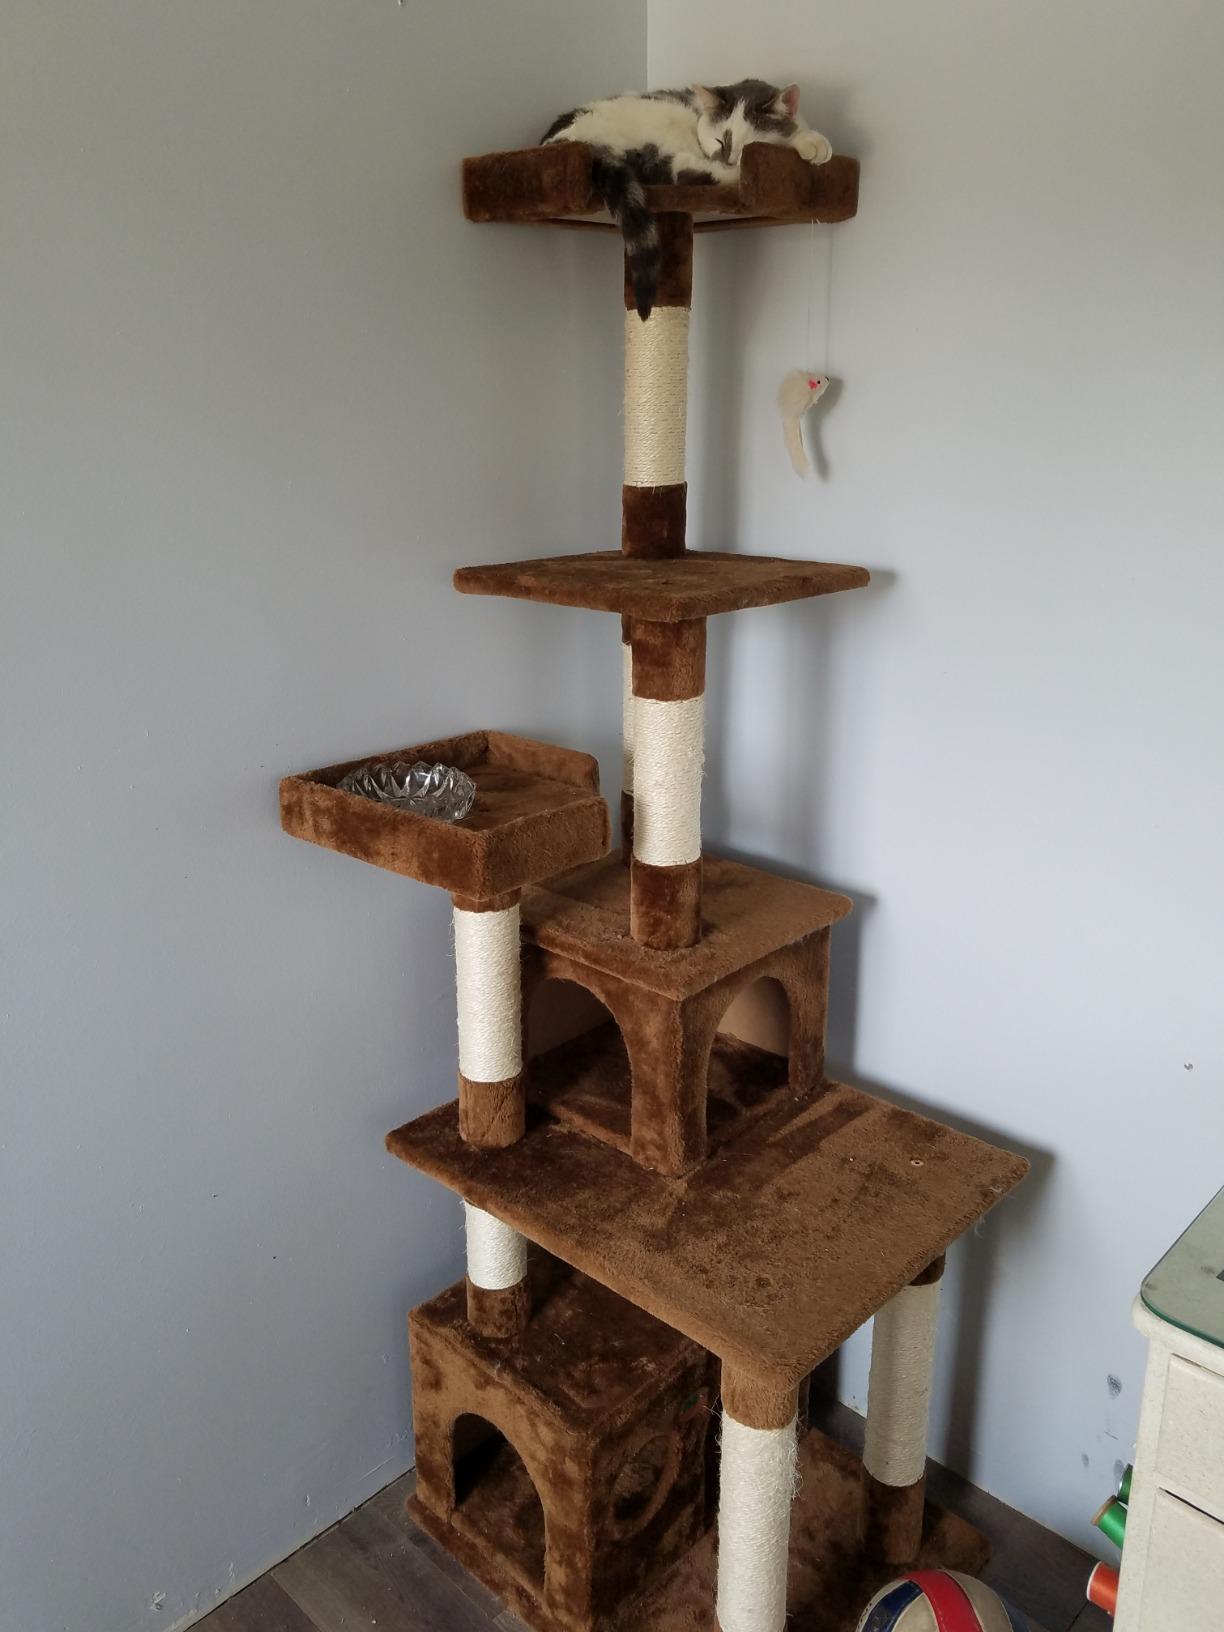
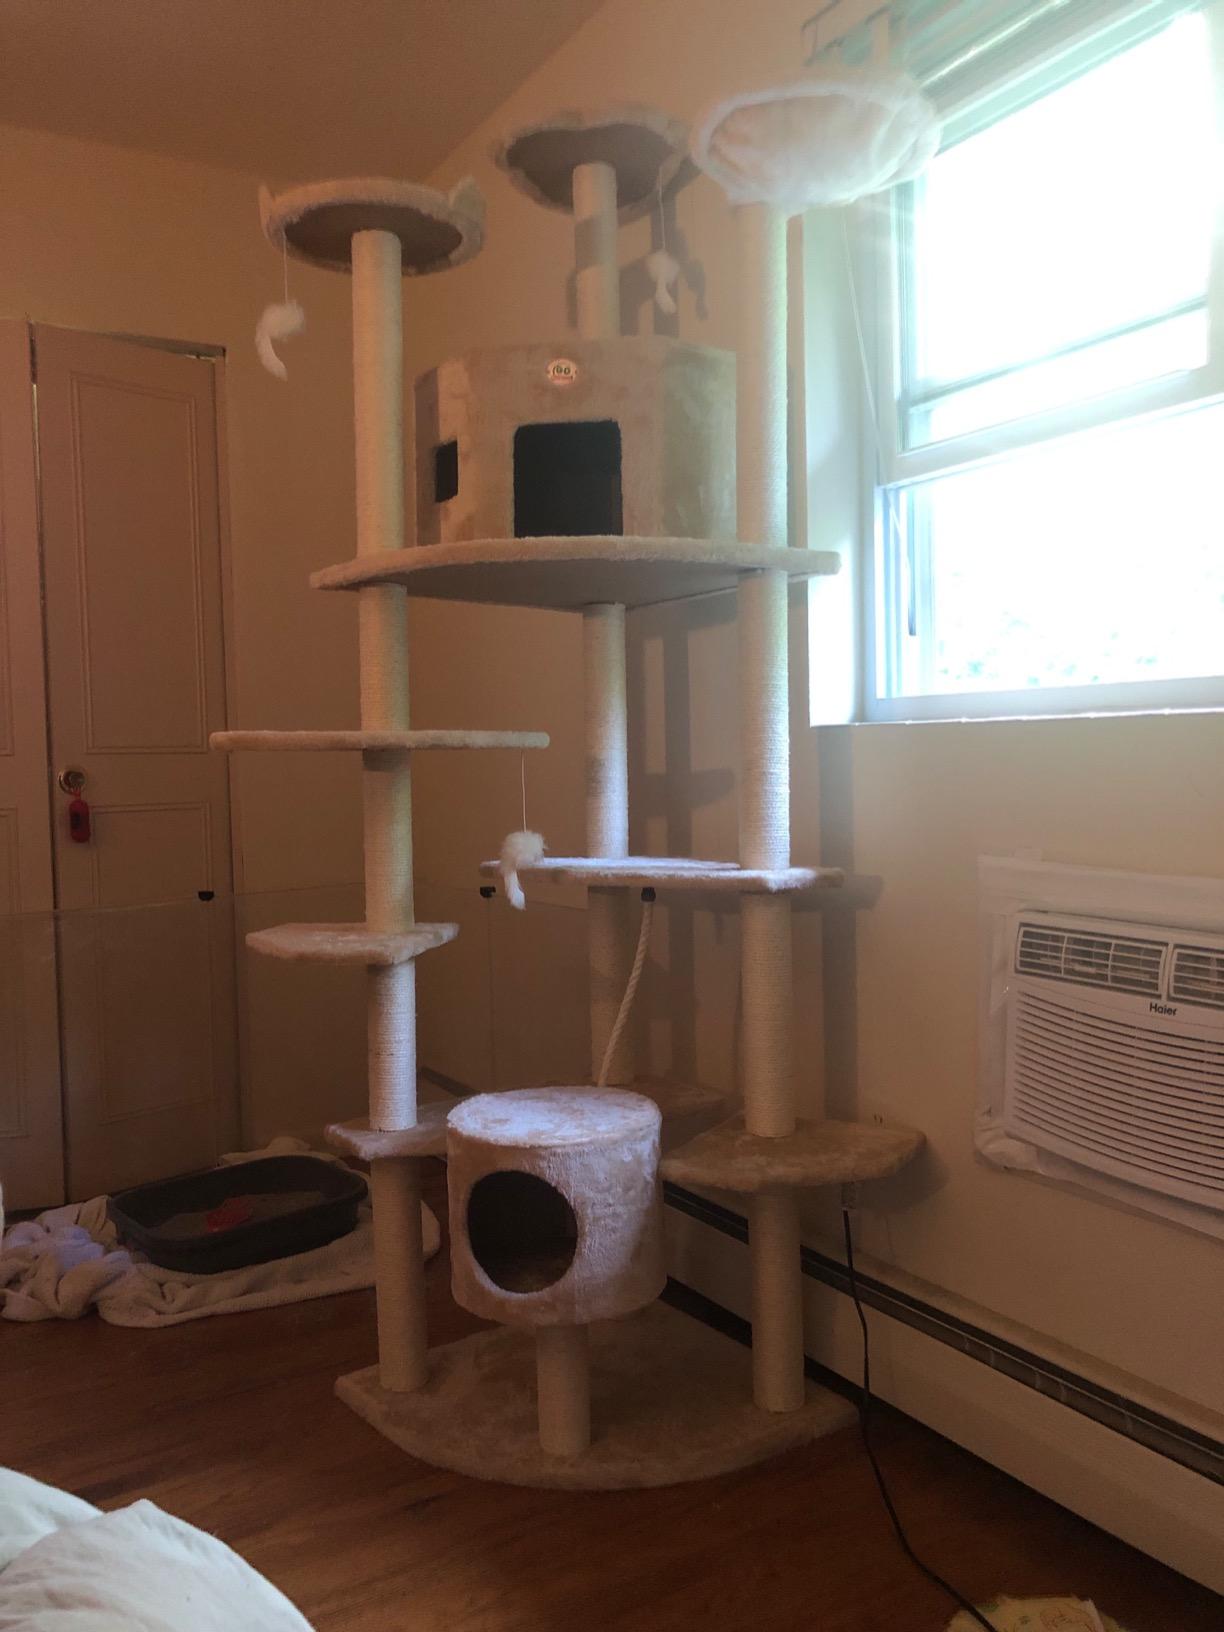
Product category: items_cat tree
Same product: no